Gayrussia.ru

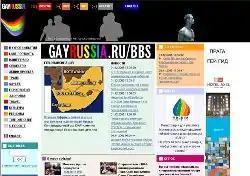
Screenshot website Gayrussia.ru

In Russia, its news is often republished by news agency Interfax, radio Echo of Moscow, and internet portal Lenta.ru, and Newsru.com.